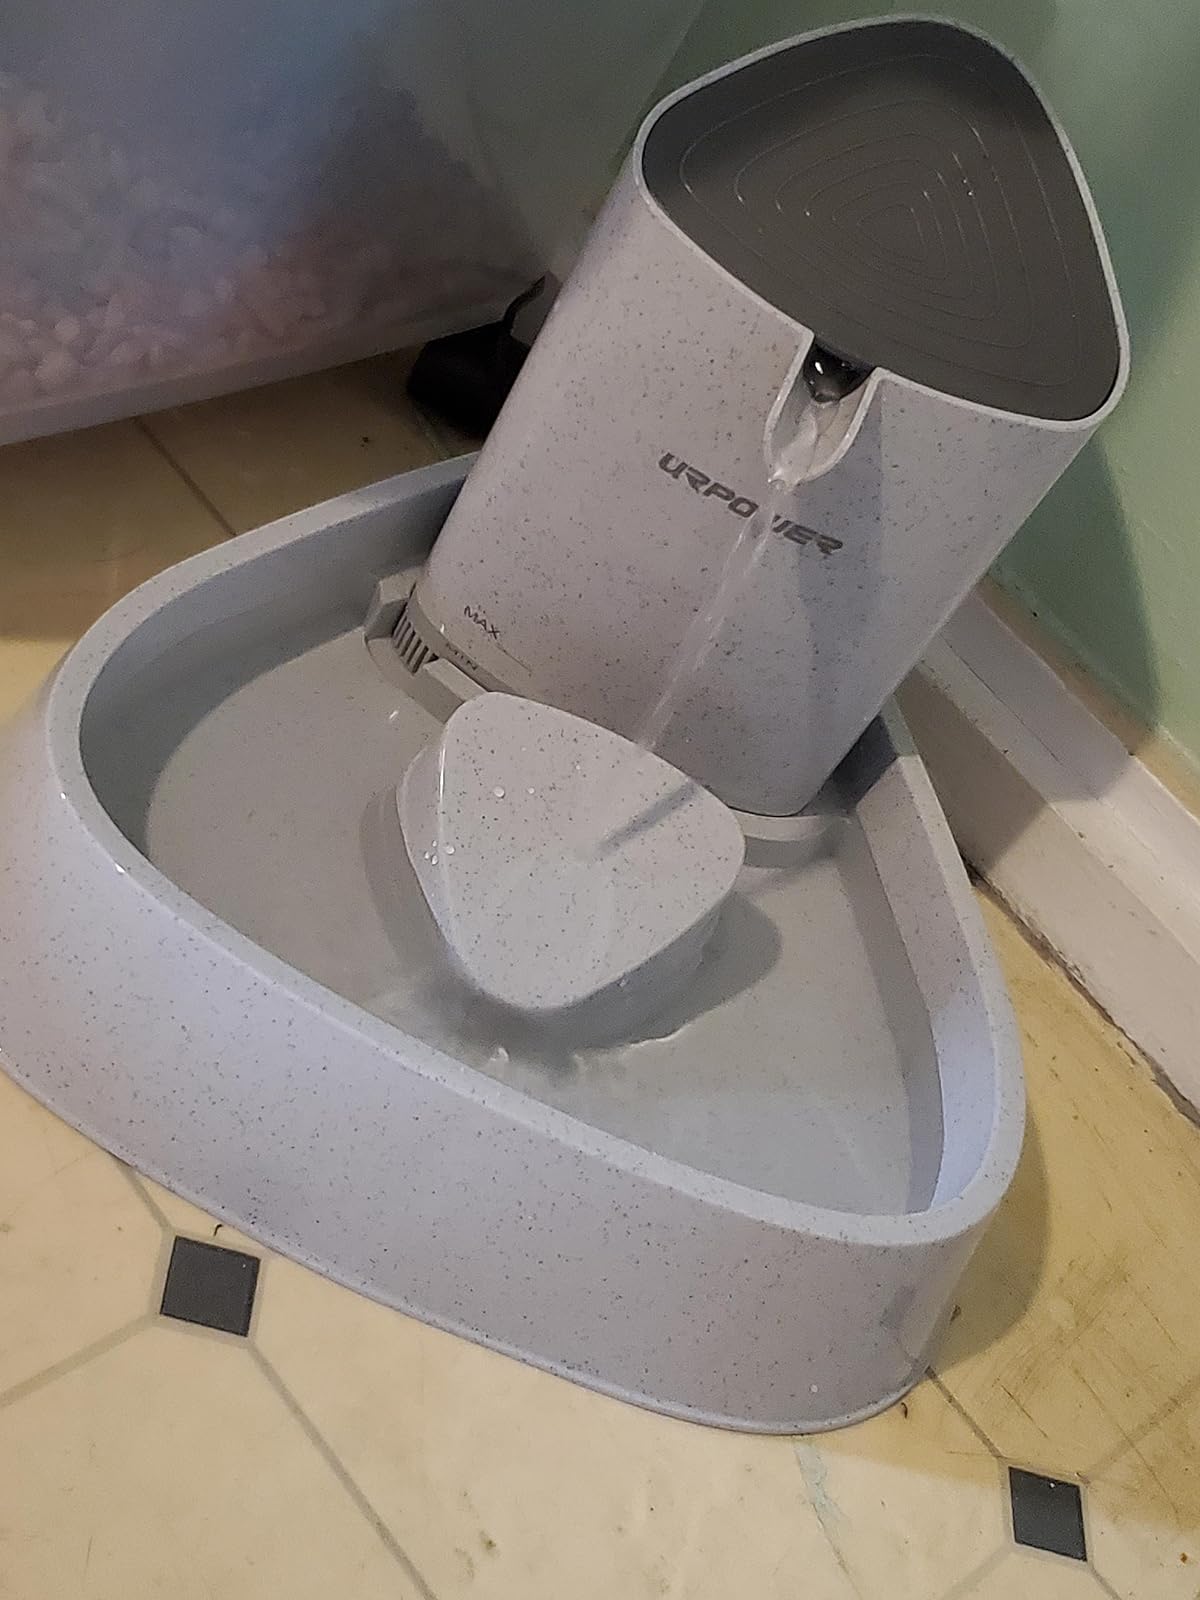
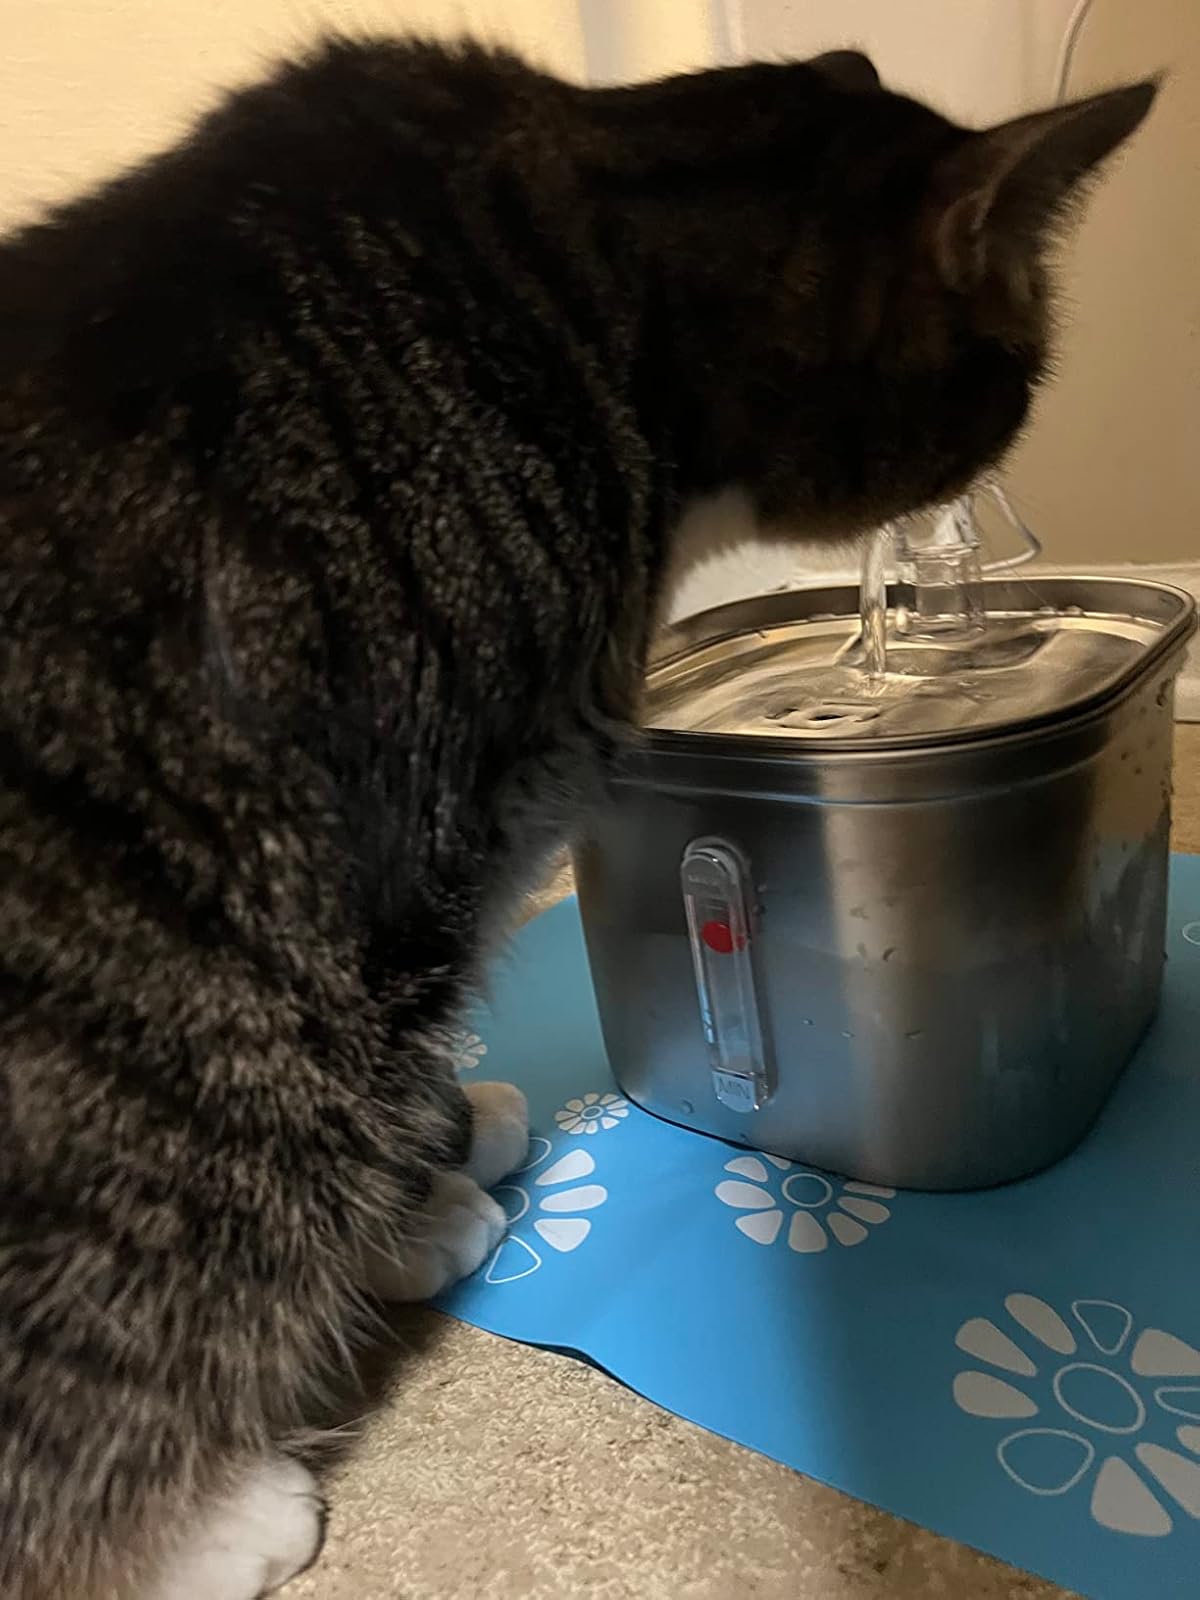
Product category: items_bowl
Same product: no